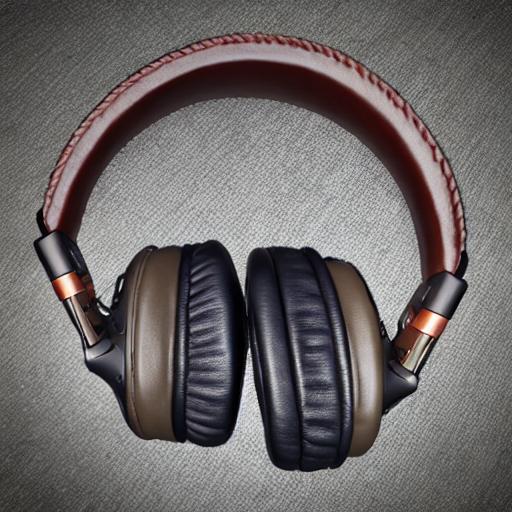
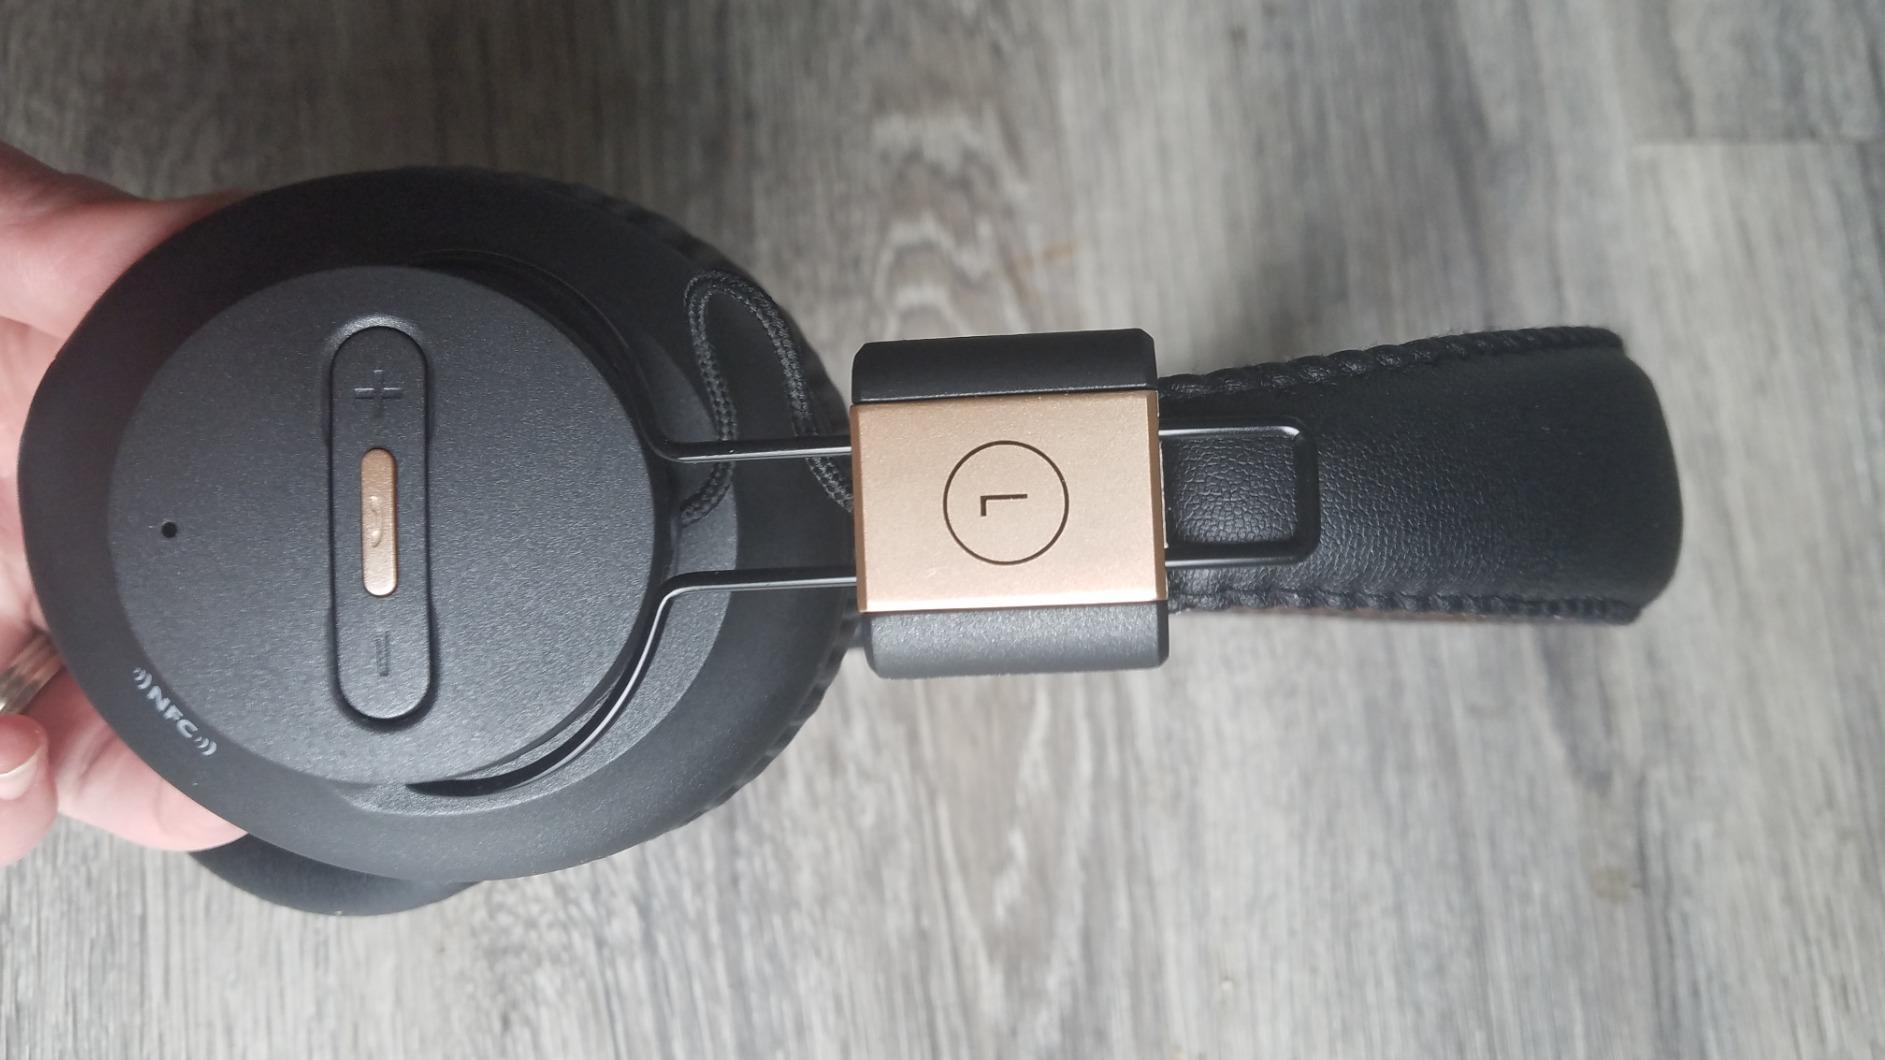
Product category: headphones
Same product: no